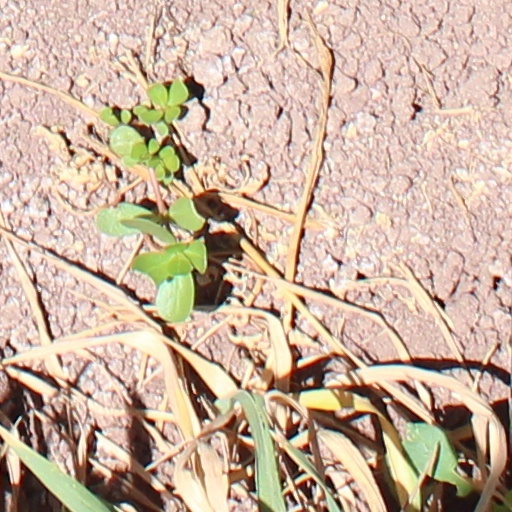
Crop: wheat